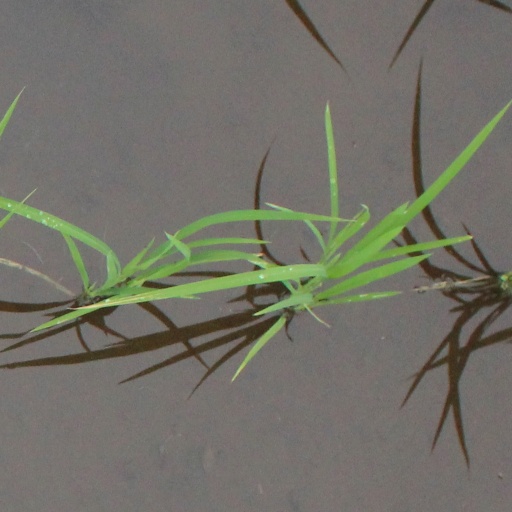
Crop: rice